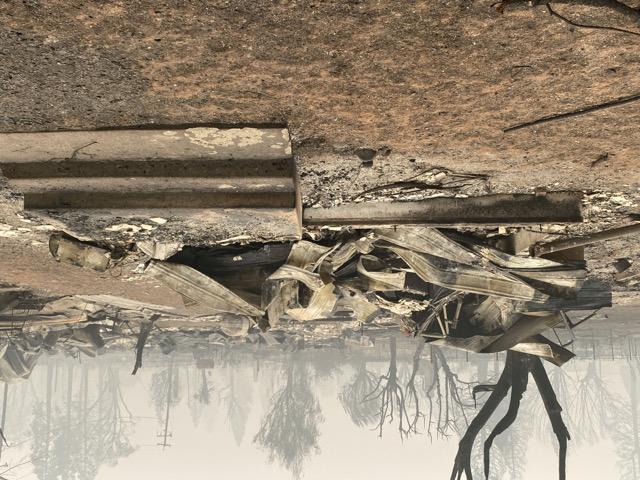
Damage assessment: destroyed